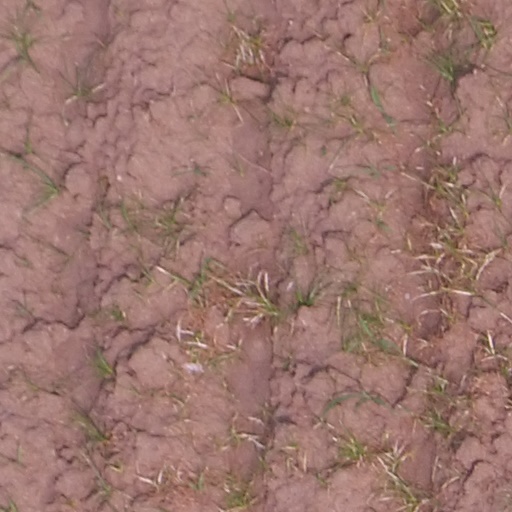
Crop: maize; corn